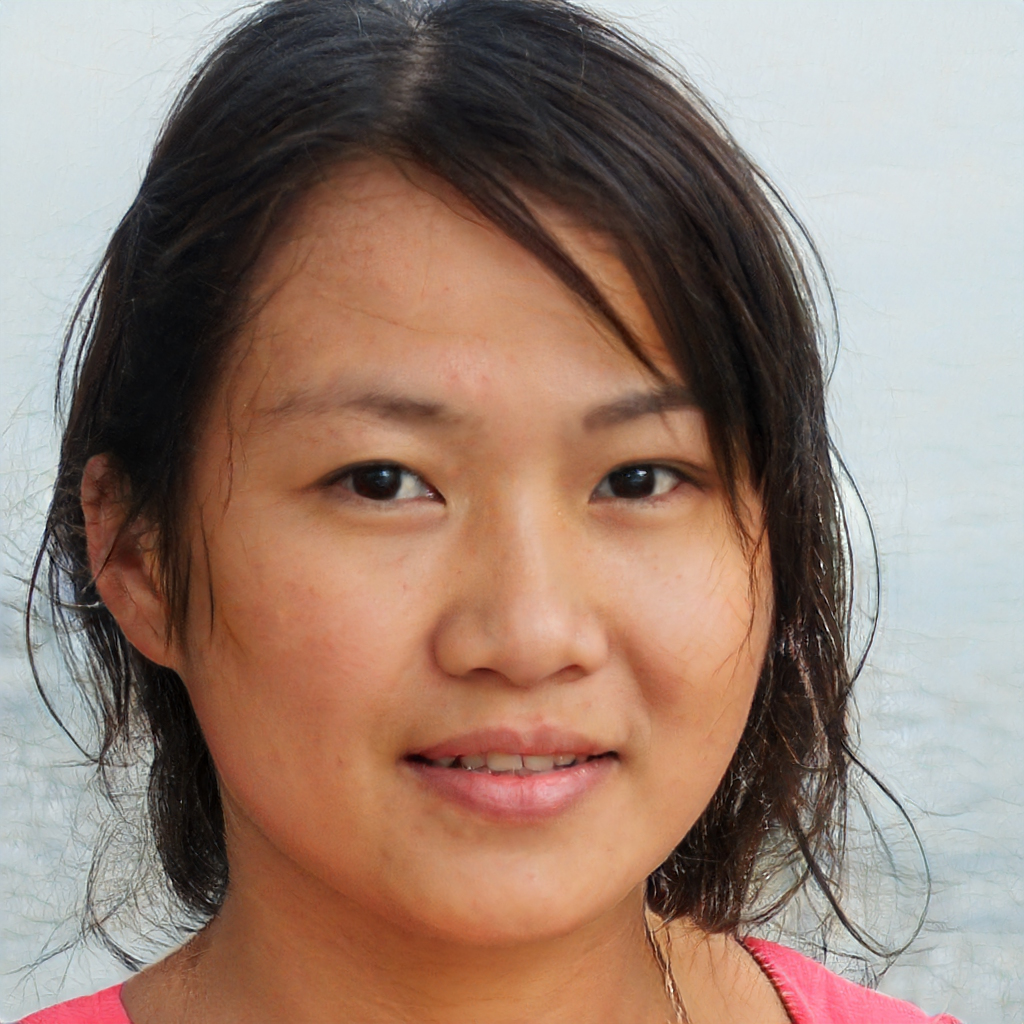
Gender: Female